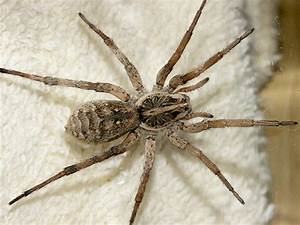
Label: ragno